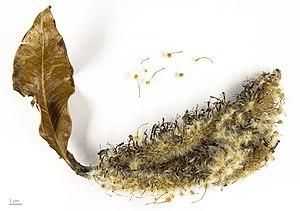
Faurea est un genre d'arbres de la famille des Proteaceae.